Eleanor Ty

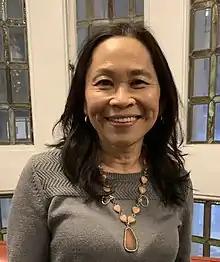
Eleanor Rose Ty

Eleanor Rose Ty, FRSC, is a Professor in the Department of English and Film Studies at Wilfrid Laurier University. She holds a PhD and MA in English from McMaster University, and a BA Hons from the University of Toronto.